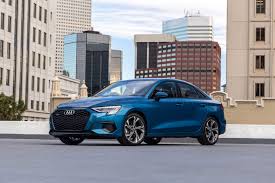
Label: noambulance